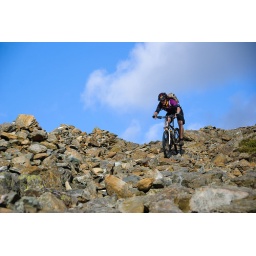
Charlie Vaf rides the rocks in the lake district aboard a Giant mountain bike.